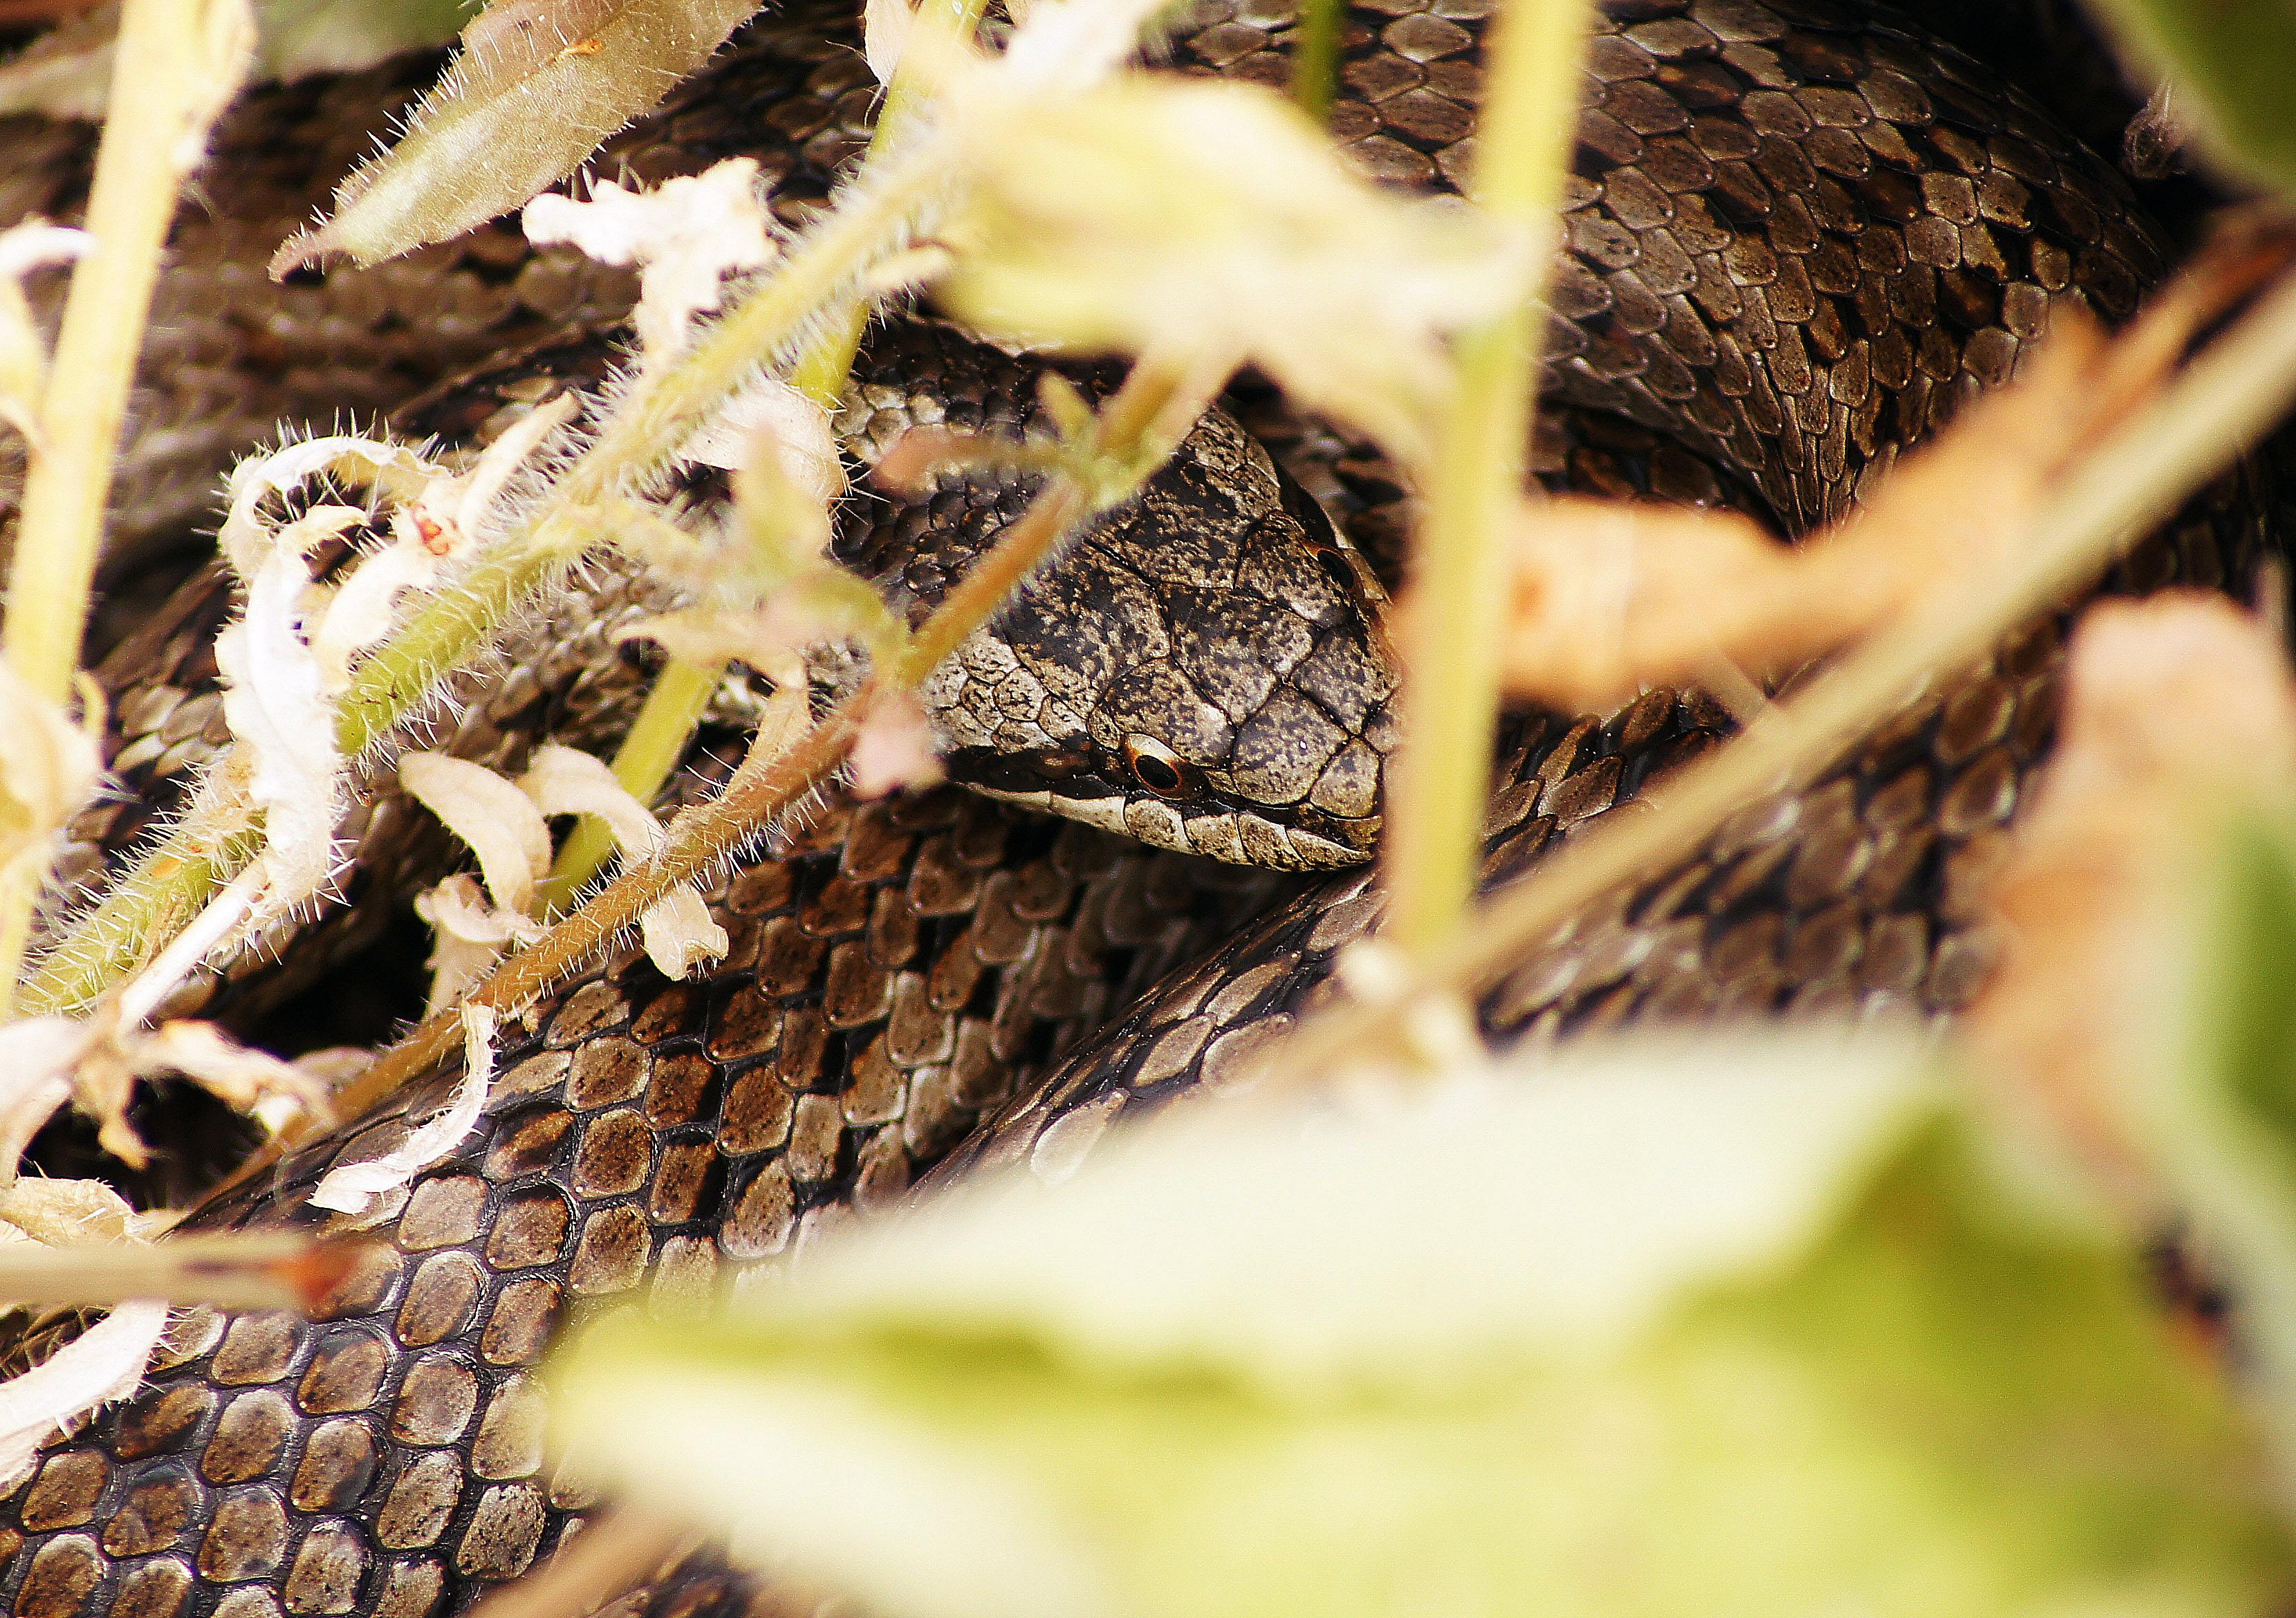
tree, nature, branch, plant, photography, leaf, flower, wildlife, macro, soil, botany, flora, fauna, close up, animals, naturaleza, ggl1, animales, sonya55, macro photography